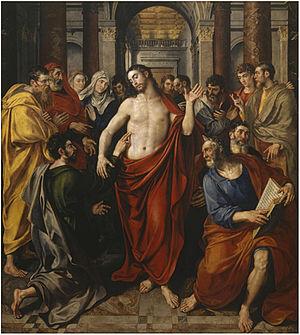
La liste des biens classés de la Communauté flamande de Belgique est une liste de biens culturels mobiliers classés situés Région flamande.